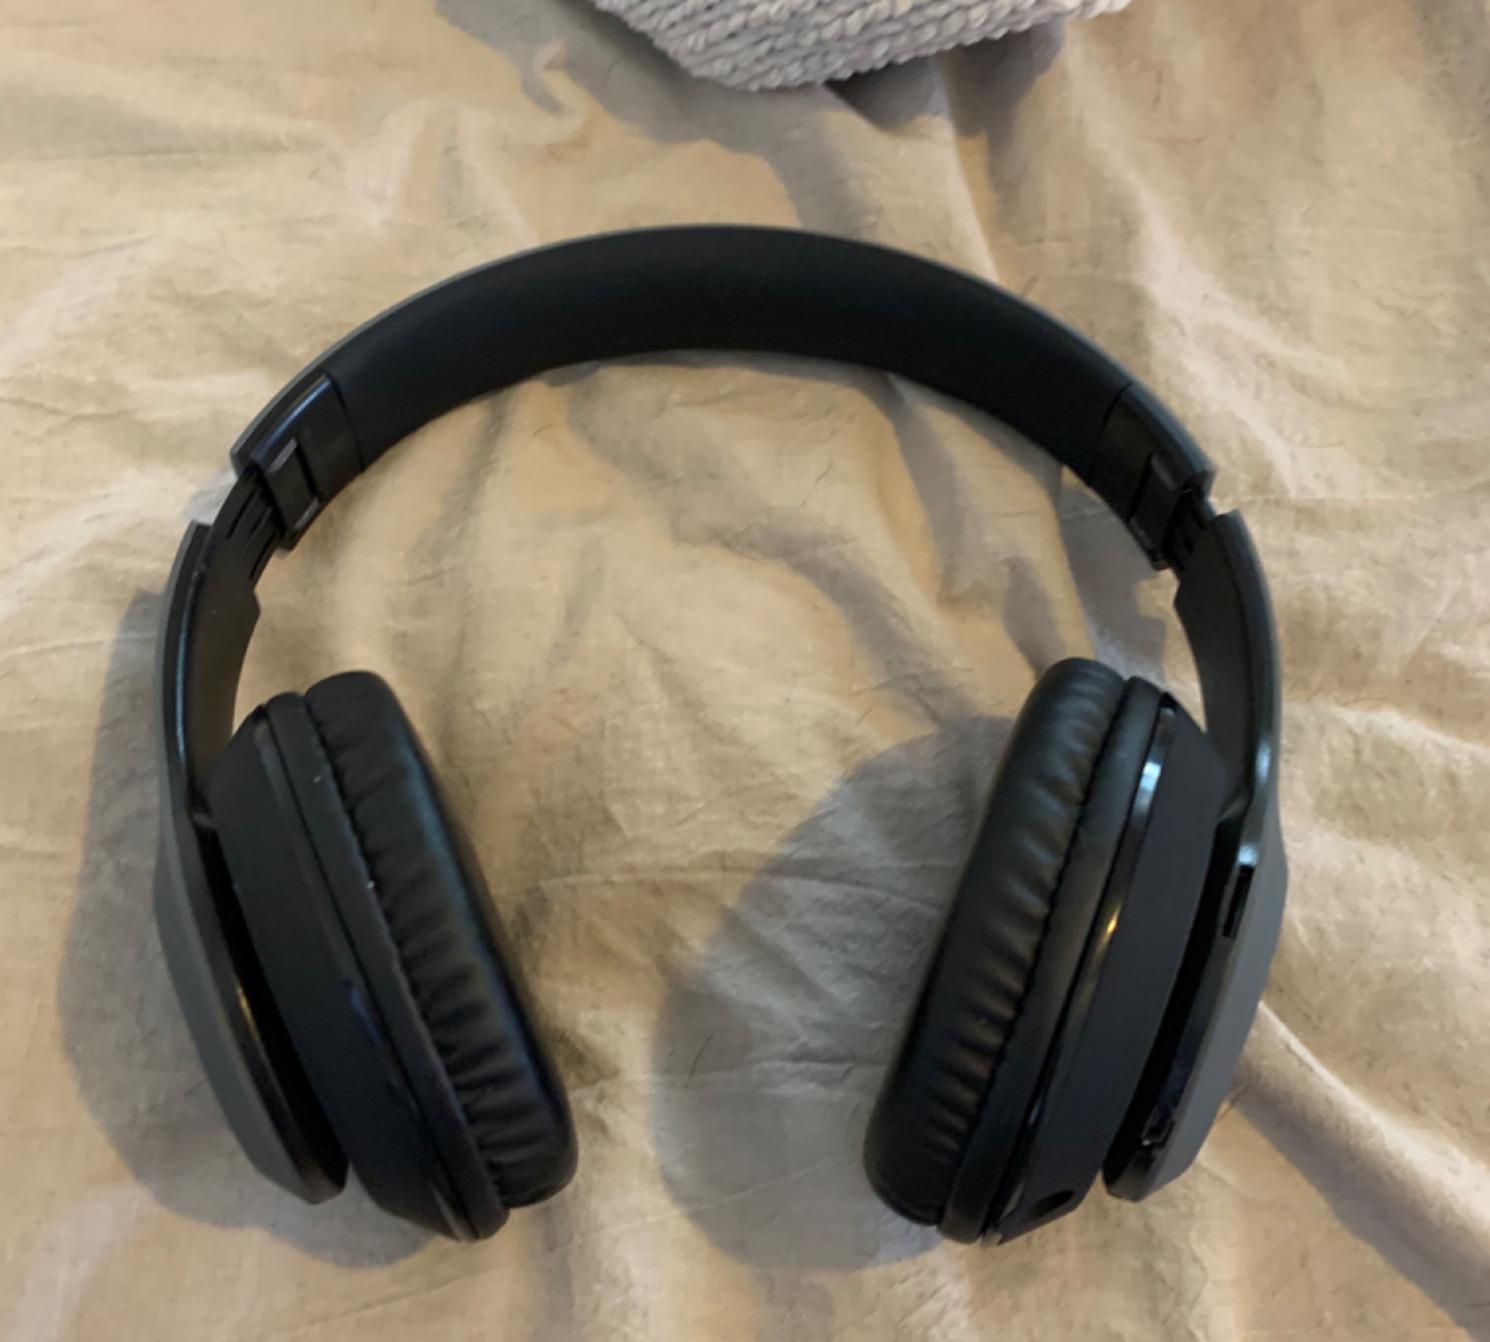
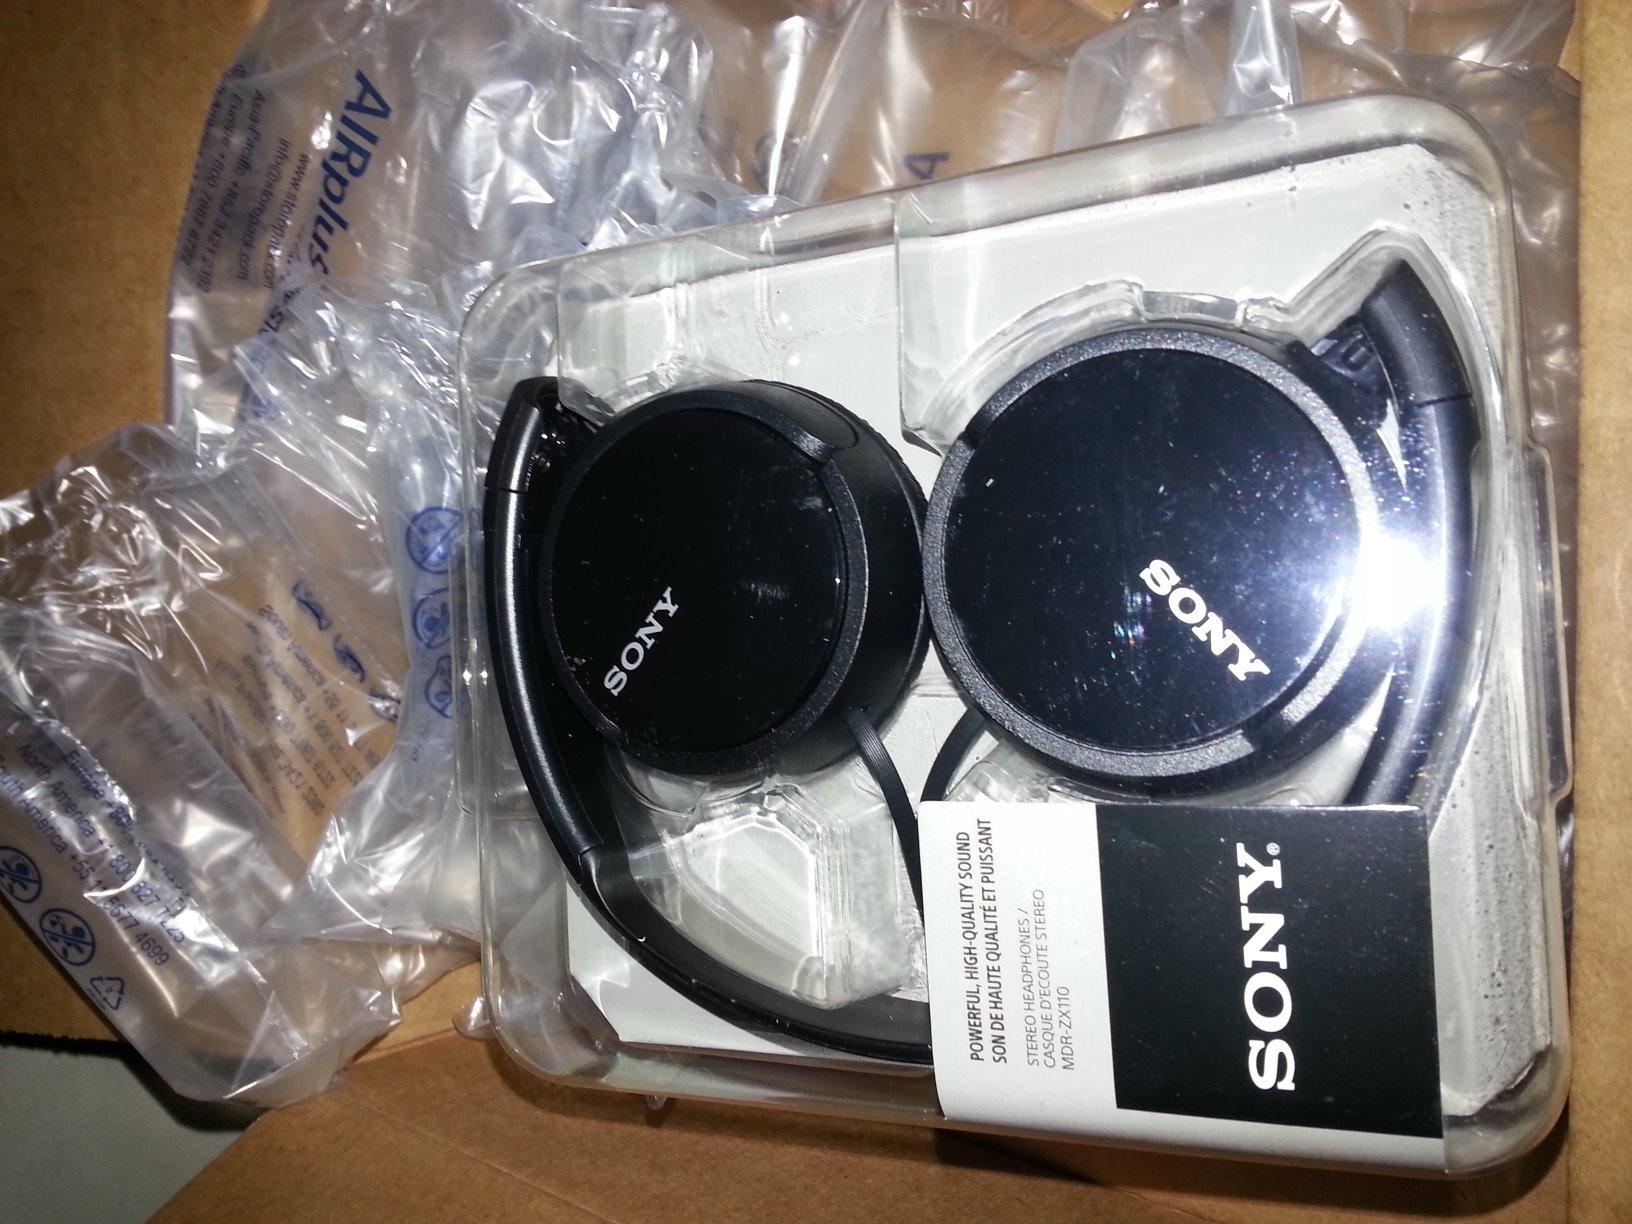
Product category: headphones
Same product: no